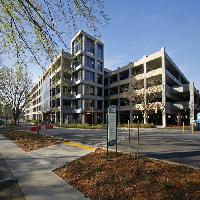
Weather: sun or clear